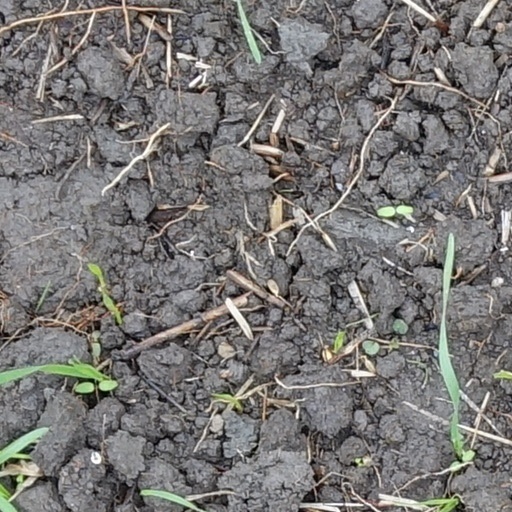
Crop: wheat